Karabiner 98k

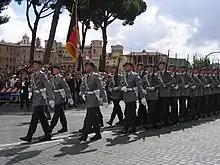
Wachbataillon soldiers marching with Karabiner 98k rifles in 2007

Norway's captured Karabiner 98k rifles were soon superseded as a standard-issue weapon by the US M1 Garand, but remained in service as Norwegian Home Guard weapons until the 1990s, in which role they were rebarreled for the .30-06 Springfield round used by the M1, with a small cutout in the receiver so that the slightly longer US round could still be loaded with stripper clips. These Norwegian conversions had a section of the receiver flattened on the upper left side, where a new serial number (with a prefix denoting the branch of service) was stamped. Some of these rifles conversions were rechambered again to 7.62×51mm NATO, but this program was canceled with only a few thousand converted when Norway adopted the AG-3 (H&K G3) as a replacement for both the M1 and the K98k. Some actions from Mauser Karabiner 98k left by German armed forces in 1945 were used by Kongsberg Våpenfabrikk (currently Kongsberg Small Arms) for building both military and civilian sniper/target rifles under the Kongsberg Våpenfabrikk Skarpskyttergevær M59 - Mauser M59 and Kongsberg Våpenfabrikk Skarpskyttergevær M67 - Mauser M67 designations. These rifles were used by the Norwegian armed forces up to the 2000s. Karabiner 98k rifles rechambered to .30-06 Springfield are still used by the Svalbard Global Seed Vault security guards mainly as a last resort against polar bear attack.